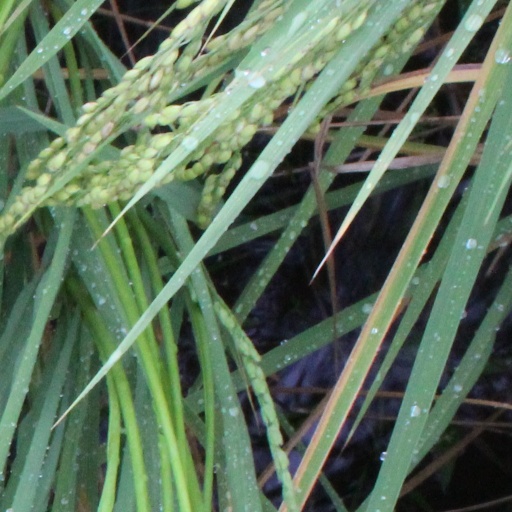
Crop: rice